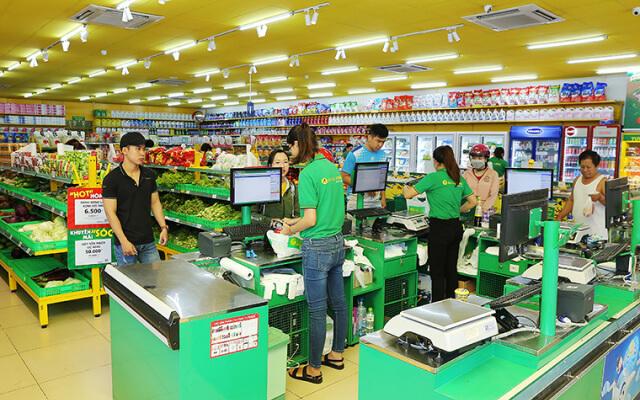
có những nhân viên mặc áo xanh lá cây xuất hiện trong khu vực thanh toán